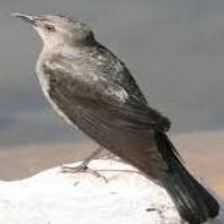
Species: BREWERS BLACKBIRD
Scientific name: EUPHAGUS CYANOCEPHALUS